Obesity and sexuality

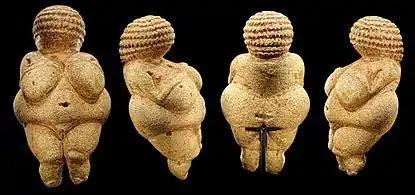
Many anthropologists believe the Venus of Willendorf may have been used to represent a fertility goddess.

Fat fetishism (and "feederism") has been described as a sexual subculture, sexual fetish and a lifestyle.